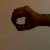
The image shows a hand gesture representing the number 0 in Indian Sign Language.